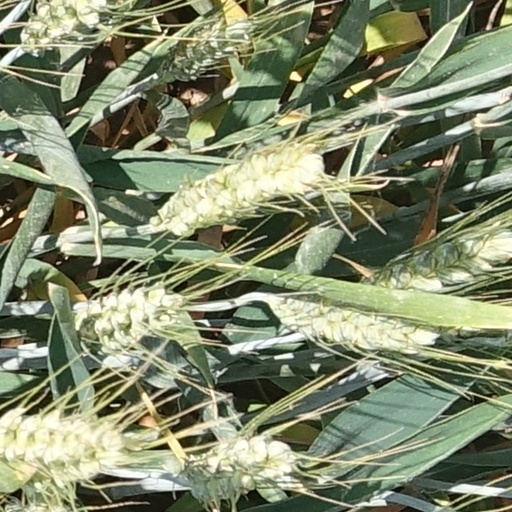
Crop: wheat